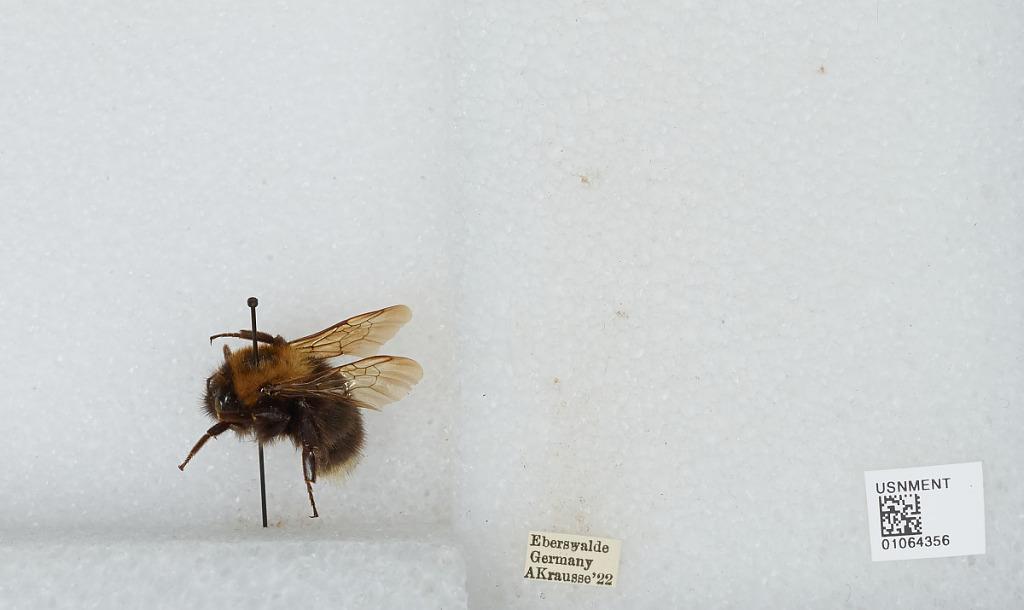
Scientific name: Bombus sp.
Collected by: A. Krausse
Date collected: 1922--
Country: Germany
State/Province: Brandenburg
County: Barnim
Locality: Eberswalde
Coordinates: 52.8356, 13.8182